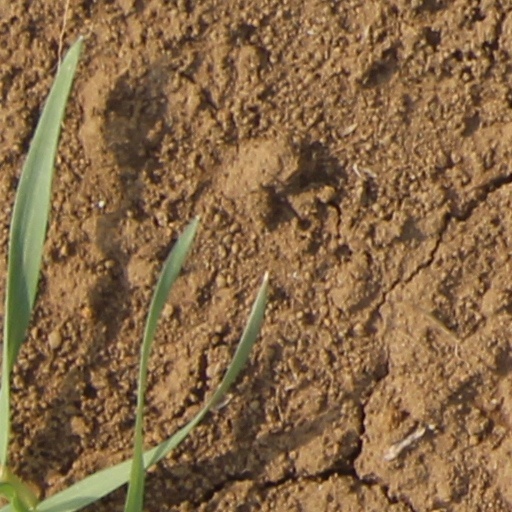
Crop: wheat